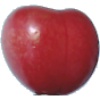
Label: Cherry 2